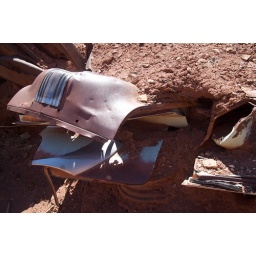
Remnants of a car being buried in the sand